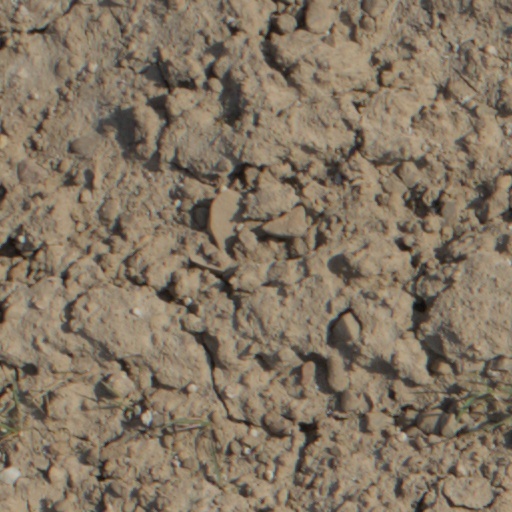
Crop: wheat